Southern Basque Country

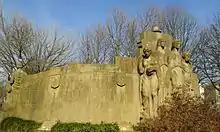
Memorial to the "Sister Provinces" in Donostia, erected by popular subscription (late 19th century)

Since 1866, the four chartered provincial governments made a move towards coordination and cooperation by designing a number of common projects. At San Sebastián, the Spanish General Prim ratified in 1869 his position in favour of the distinct status held by the Southern Basque Country (the "Sister Provinces") conditioned on their unambiguous attachment to Spain. However, the general was assassinated in the midst of political instability (1870), and soon on the 3rd Carlist War broke out again centred in the Basque Country (1872–76). At the end of it, the "fueros" were definitely abolished in the Basque Provinces (Álava, Biscay, and Gipuzkoa), while Navarre's legal status was less affected.